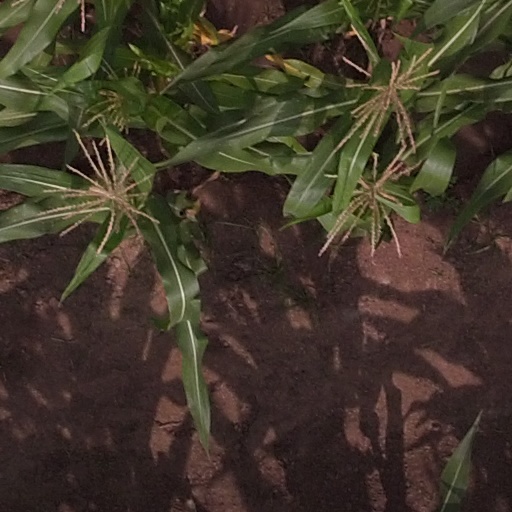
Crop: maize; corn